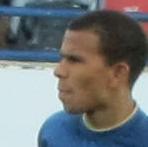
Age: 20